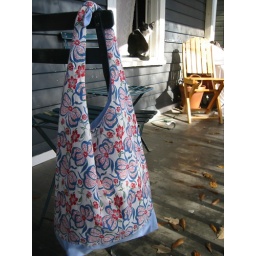
A reversible market bag. Help save the environment by not using paper or plastic.